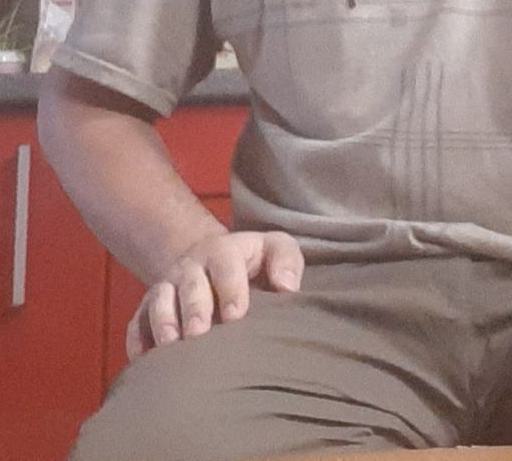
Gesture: no_gesture